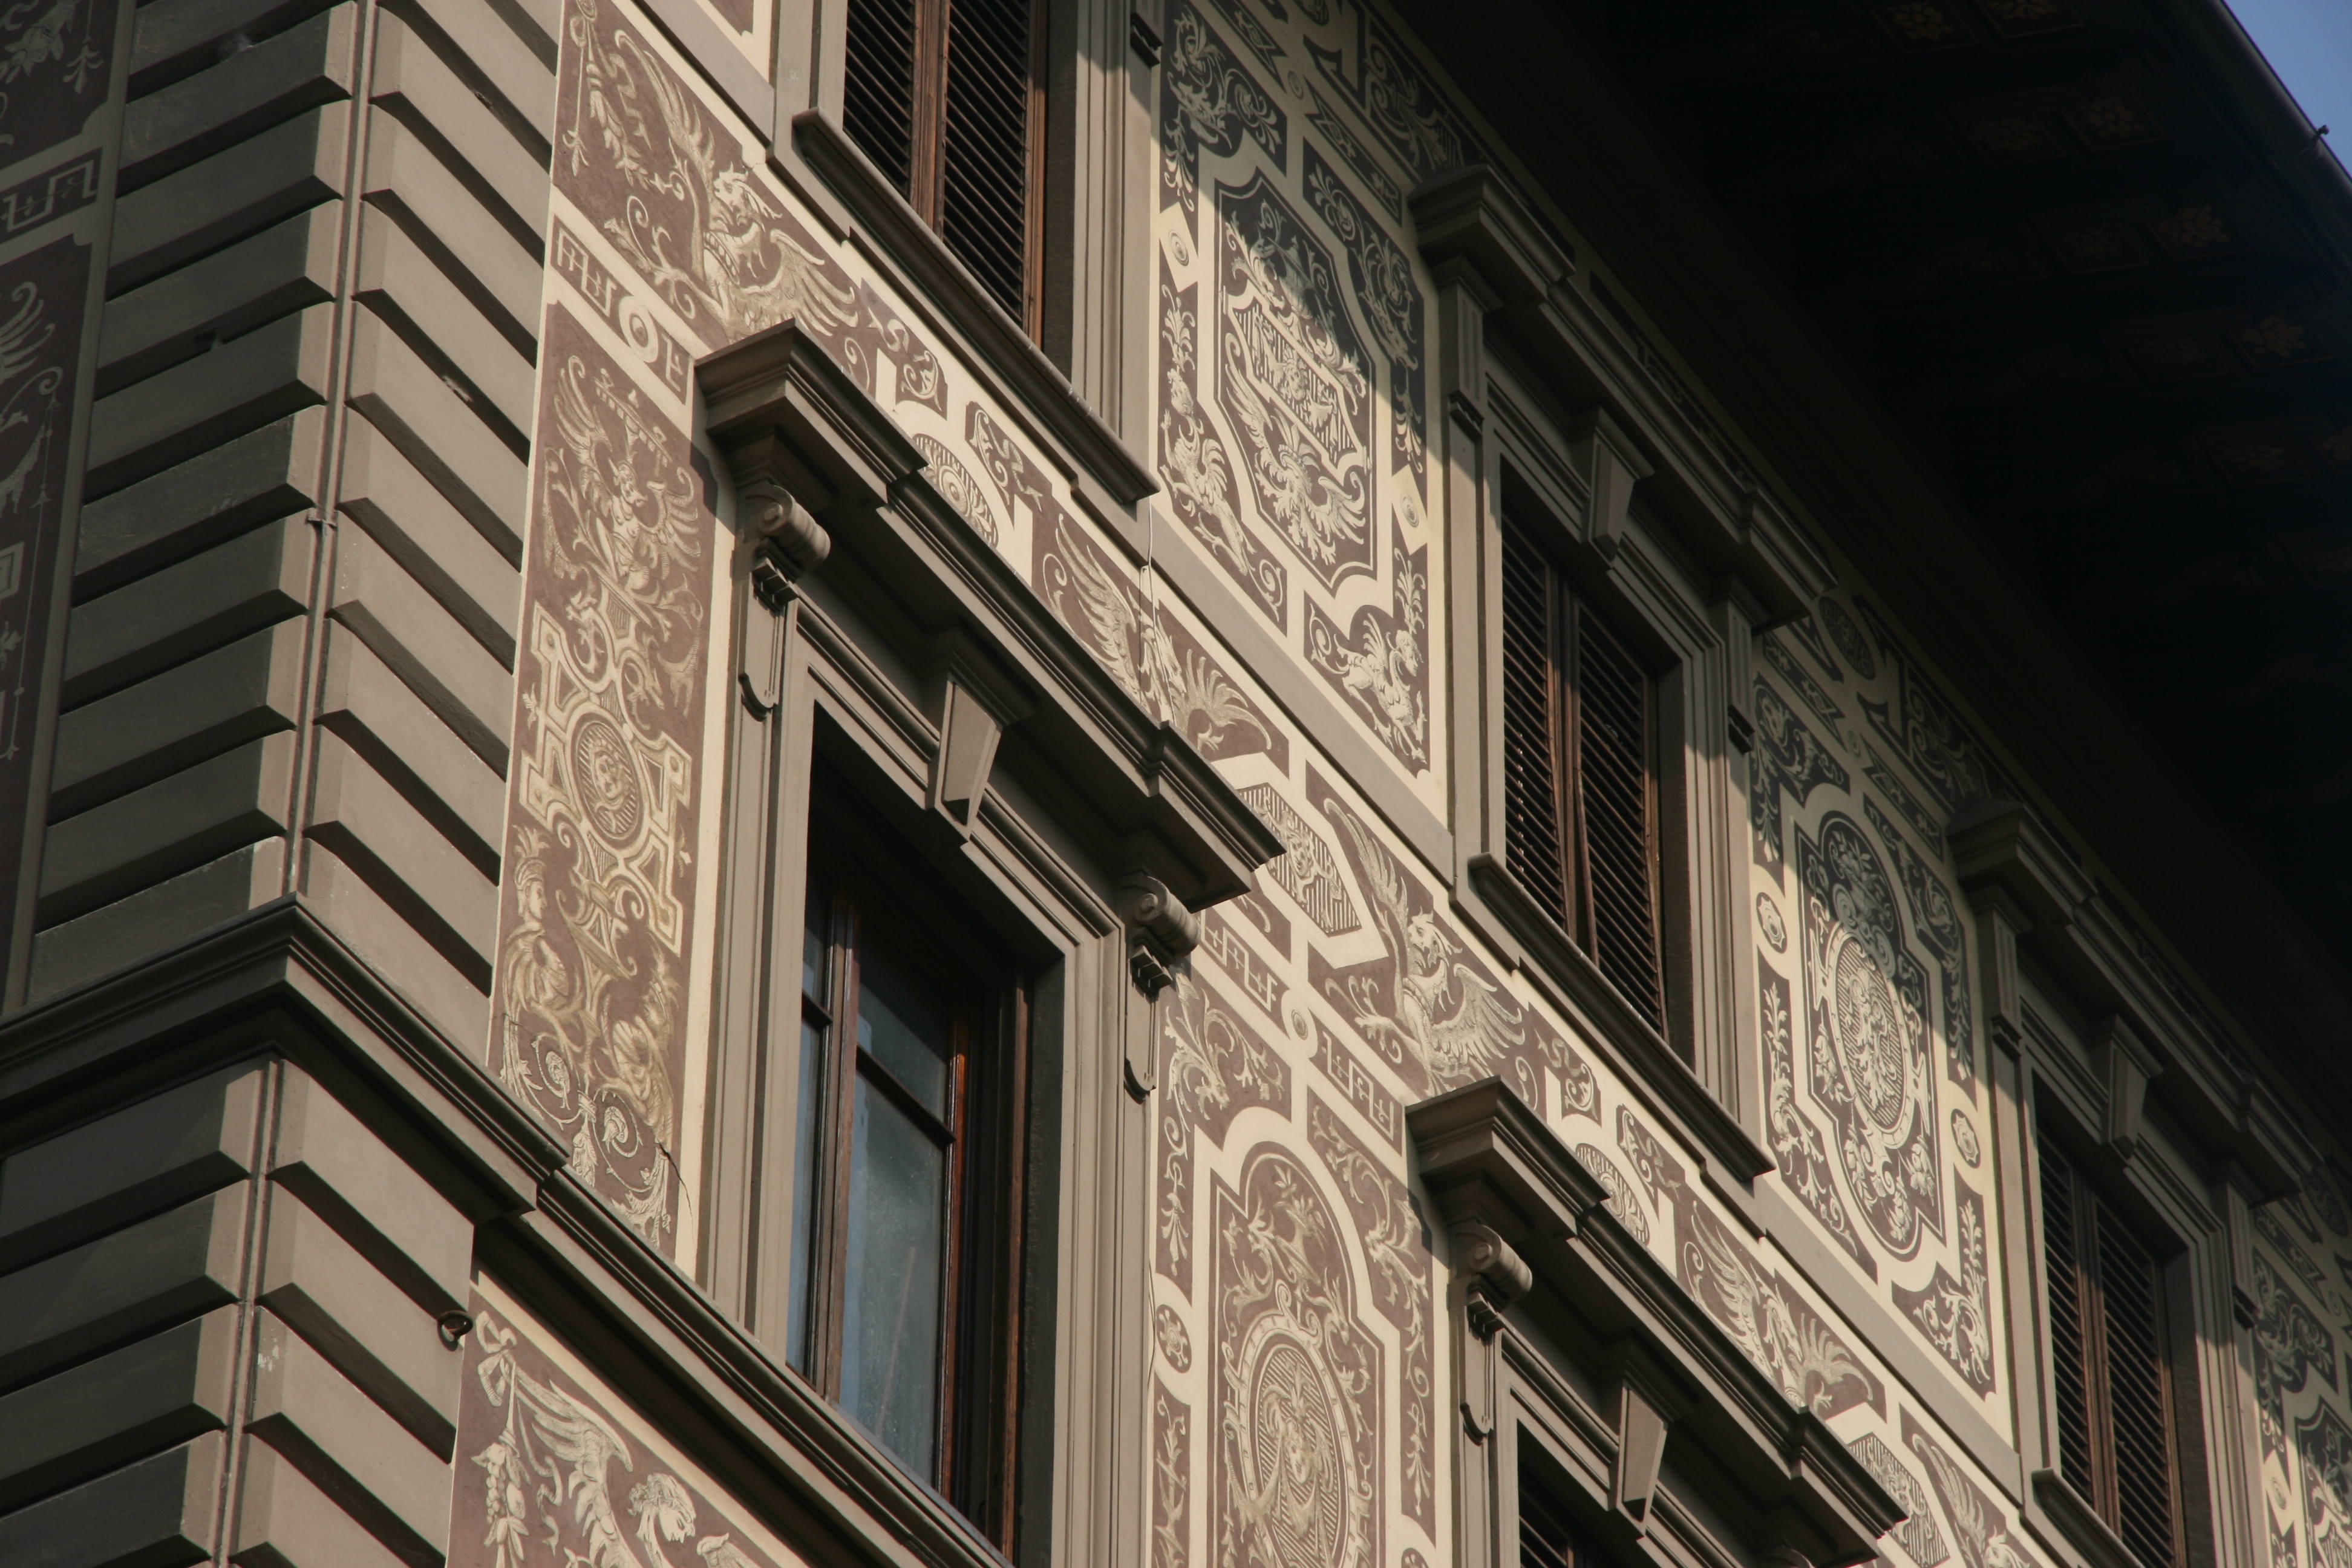
architecture, road, street, house, window, alley, downtown, facade, monochrome, shape, neighbourhood, urban area